Gu Jianfen

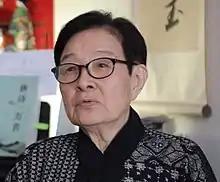
Gu in January 2020

Gu Jianfen (born 21 March 1935) is a Chinese composer. She is best known for writing "The Kiss from Mother", "Young Friends Come Together," and "The Affection of Green Leaves to the Roots".